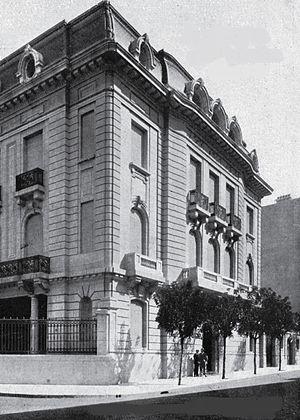
L’histoire des Juifs en Argentine remonte au début du XVIᵉ siècle, lorsqu’à la suite de l’expulsion des juifs d’Espagne, des Séfarades, fuyant la persécution, immigrèrent aux côtés des explorateurs et des colons espagnols pour s'installer dans ce qui est aujourd’hui l’Argentine. Cependant, les lois anti-juives d’Espagne étant en vigueur également dans l’Empire colonial espagnol, ce qui signifie que les juifs n’étaient pas autorisés à y résider légalement, il est possible qu’il se soit agi de marranes, c’est-à-dire de descendants de juifs séfarades qui, quoique convertis au christianisme, étaient restés secrètement fidèles au judaïsme et pratiquaient la religion clandestinement ; la plupart des commerçants portugais de la vice-royauté du Río de la Plata auraient ainsi été juifs. D’autre part, il y avait, surtout après 1810, des juifs parmi la population étrangère de Buenos Aires, par exemple parmi les commerçants anglais et français. Après l’indépendance, il y eut une petite vague d’immigration de juifs venus d’Allemagne. Toutefois, vers 1880, la communauté juive d’Argentine ne devait pas dépasser la centaine de personnes et résidait essentiellement à Buenos Aires.